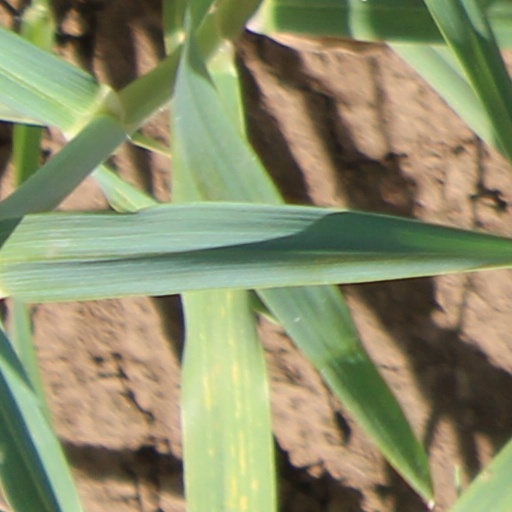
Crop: wheat